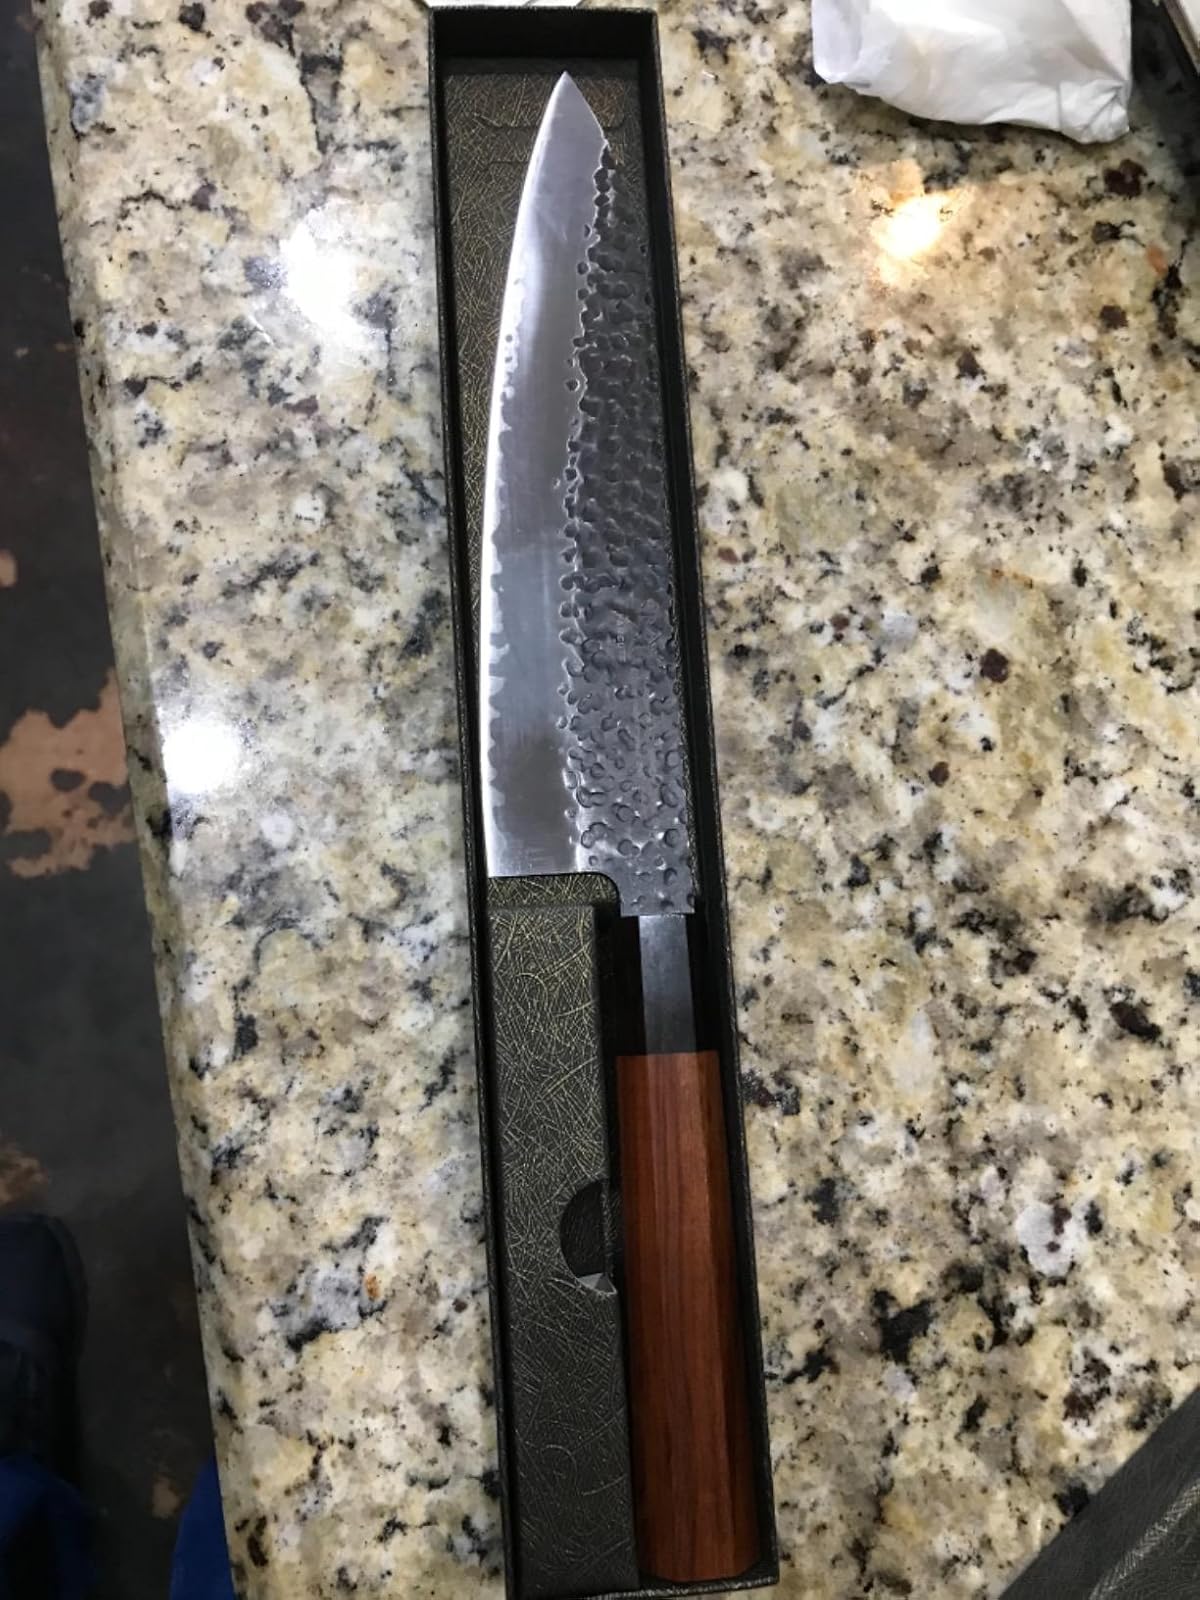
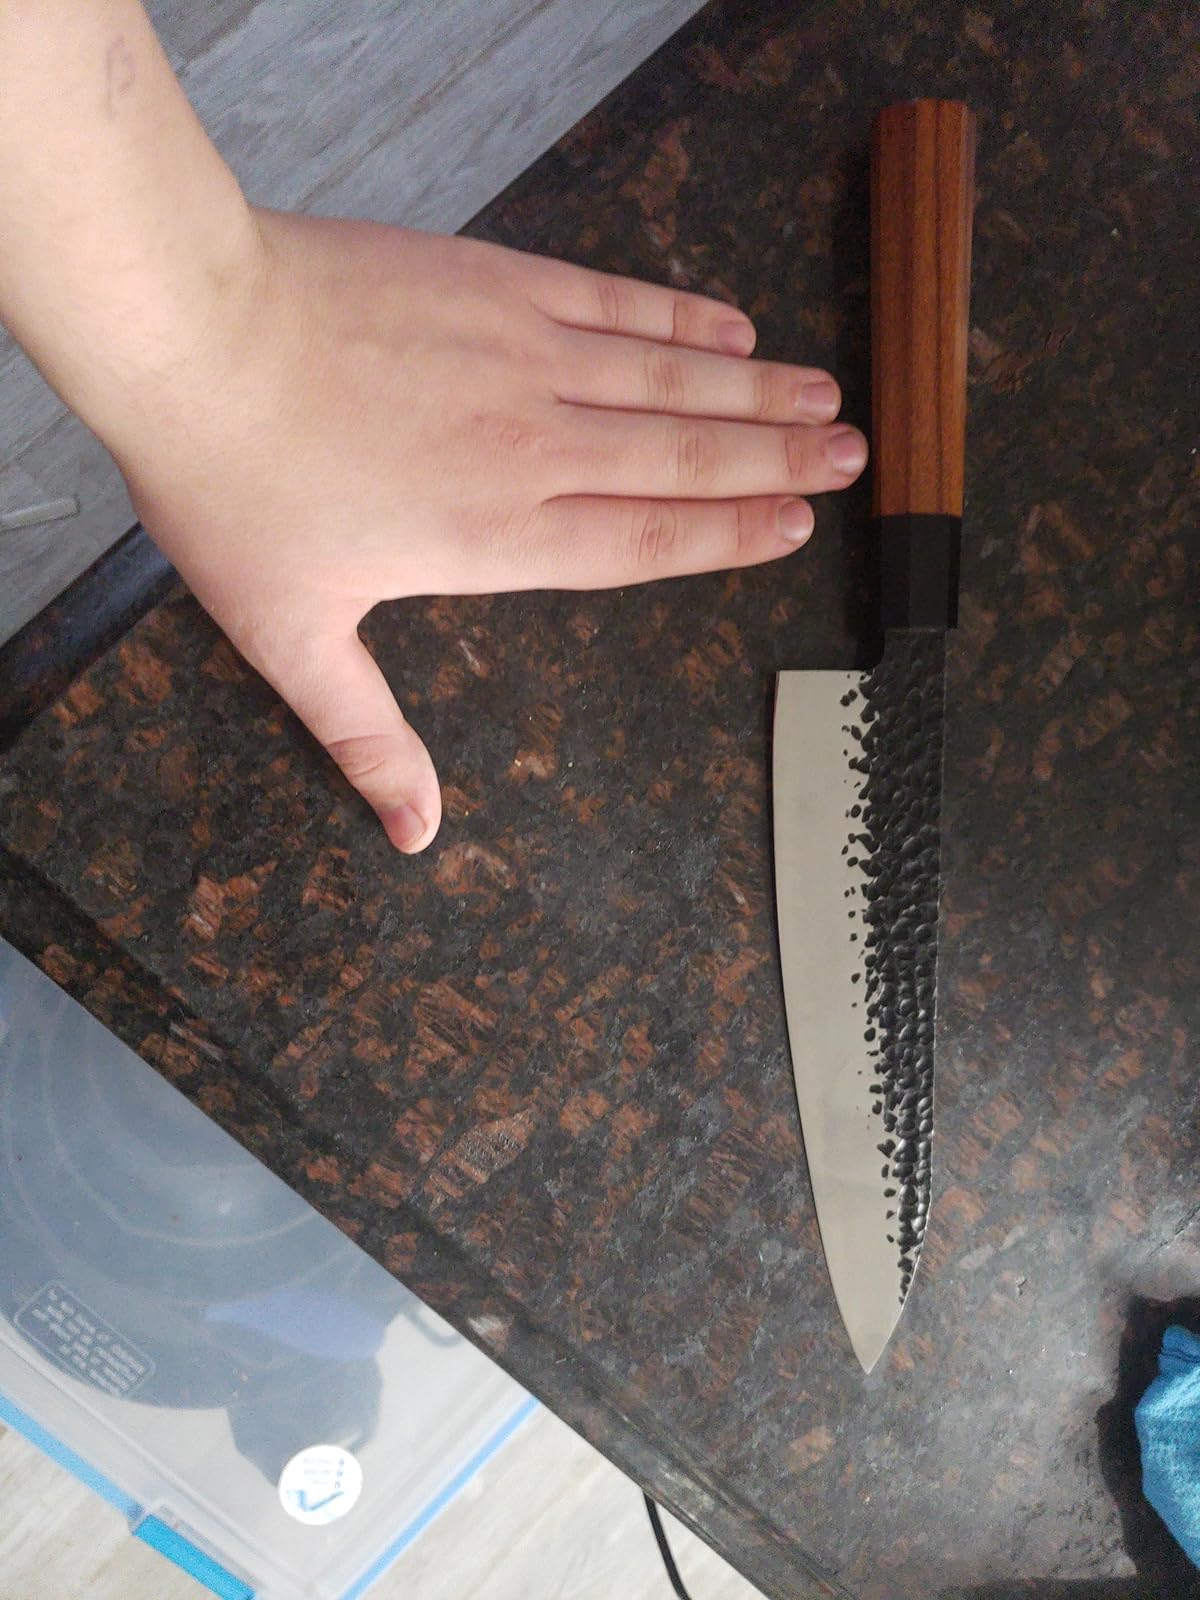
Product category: items_knife
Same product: yes